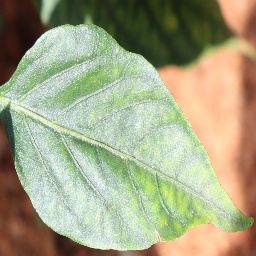
Label: nutritional